Constantine Samuel Rafinesque

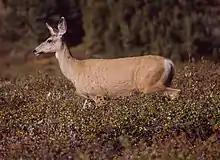
The mule deer is one of many species first named by Rafinesque.

Rafinesque applied to join one of the western scientific expeditions organized by President Thomas Jefferson, but received notice of appointment to the Dunbar and Hunter Expedition only after his arrival in Sicily. After studying the specimens collected by the Lewis and Clark expedition, he assigned scientific names to the black-tailed prairie dog ("Cynomys ludovicianus"), the white-footed mouse ("Peromyscus leucopus"), and the mule deer ("Odocoileus hemionus").